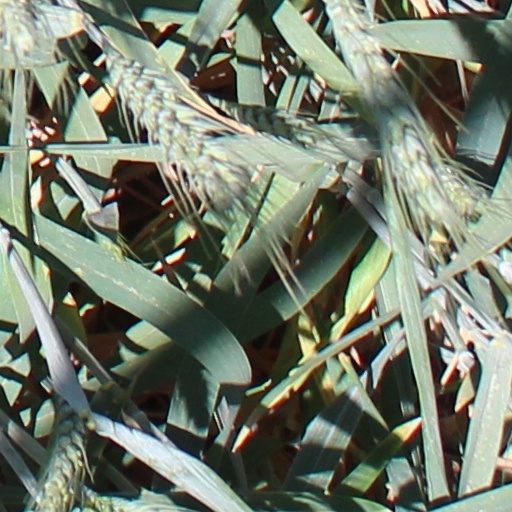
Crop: wheat